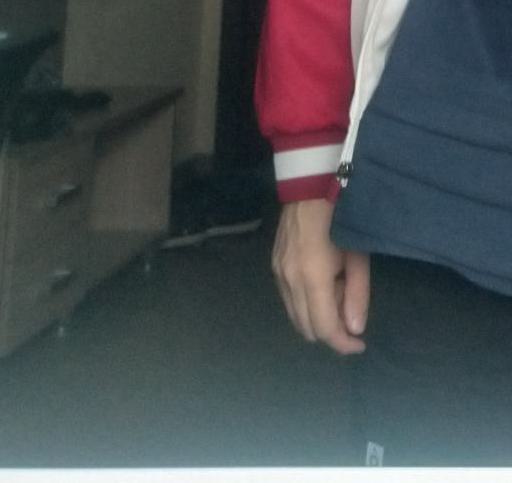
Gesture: no_gesture